Pope Sylvester II

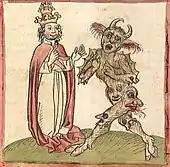
Pope Sylvester II and the Devil in an illustration of

The legend of Gerbert grows from the work of the English monk William of Malmesbury in "De Rebus Gestis Regum Anglorum" and a polemical pamphlet, "Gesta Romanae Ecclesiae contra Hildebrandum", by Cardinal Beno, a partisan of Emperor Henry IV who opposed Pope Gregory VII in the Investiture Controversy. According to the legend, Gerbert traveled to Spain in order to further his knowledge of the lawful arts, as defined by the quadrivium. Gerbert quickly became more knowledgeable than anyone around him in mathematics, astronomy, and astrology. This is the point in William of Malmesbury's testimony where Gerbert is said to have begun learning the dark arts. During Gerbert's time in Spain, he was said to live with a Saracen philosopher, who was responsible for giving this knowledge to Sylvester. This knowledge was first obtained through using money and promises as bartering chips for the philosoper's books, which Gerbert translated and learned from. Despite his efforts, there was one book that Gerbert was not able to coax from the philosopher. This book was said to contain all of the knowledge the Saracen philosopher had on the dark arts. After resorting to using wine, and intimacy with his daughter, Gerbert was able to steal the book from under the philosopher's pillow while he slept. Gerbert fled, pursued by the victim, who could trace the thief by the stars, but Gerbert was aware of the pursuit, and hid hanging from a wooden bridge, where, suspended between heaven and earth, he was invisible to the magician.